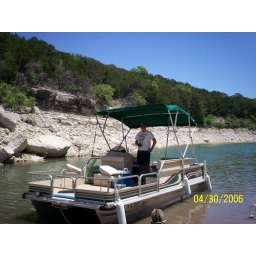
Kevin Dickens on boat in Long hollw cove lake Travis 1996